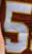
Number: 5